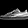
Label: Sneaker